Anna Khaja

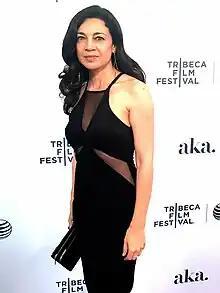

Anna Khaja is an American actress and playwright. She is known for her roles as Indira in AMC's post-apocalyptic horror drama "", Manisha Al-Jamil in the NBC comedy series "The Good Place", Sita Parrish in "Quantico", and Rachel in "Silicon Valley". Khaja also wrote and starred in the off-Broadway play "Shaheed: The Dream and Death of Benazir Bhutto".